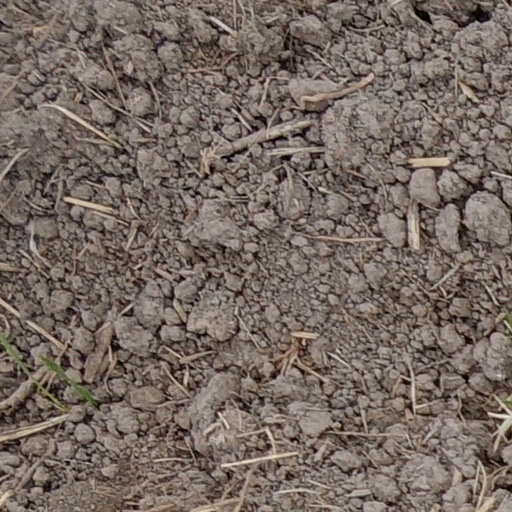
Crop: wheat